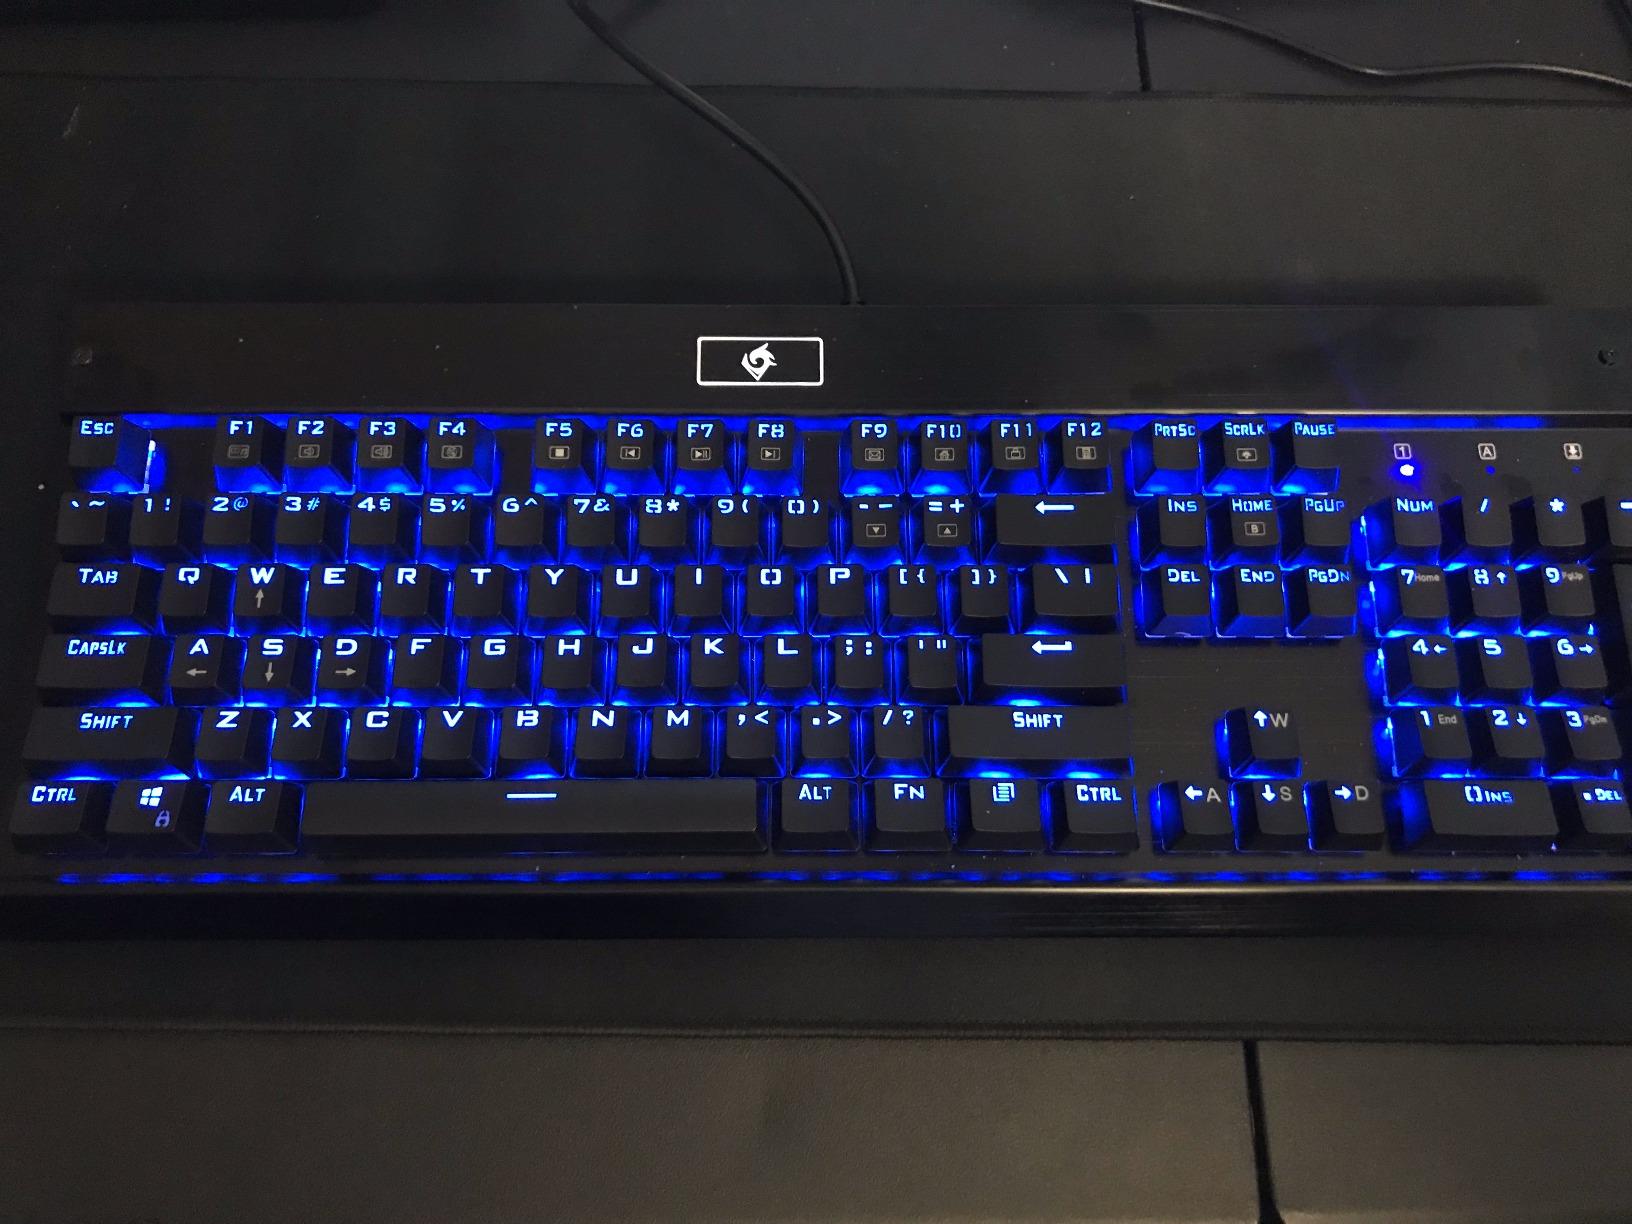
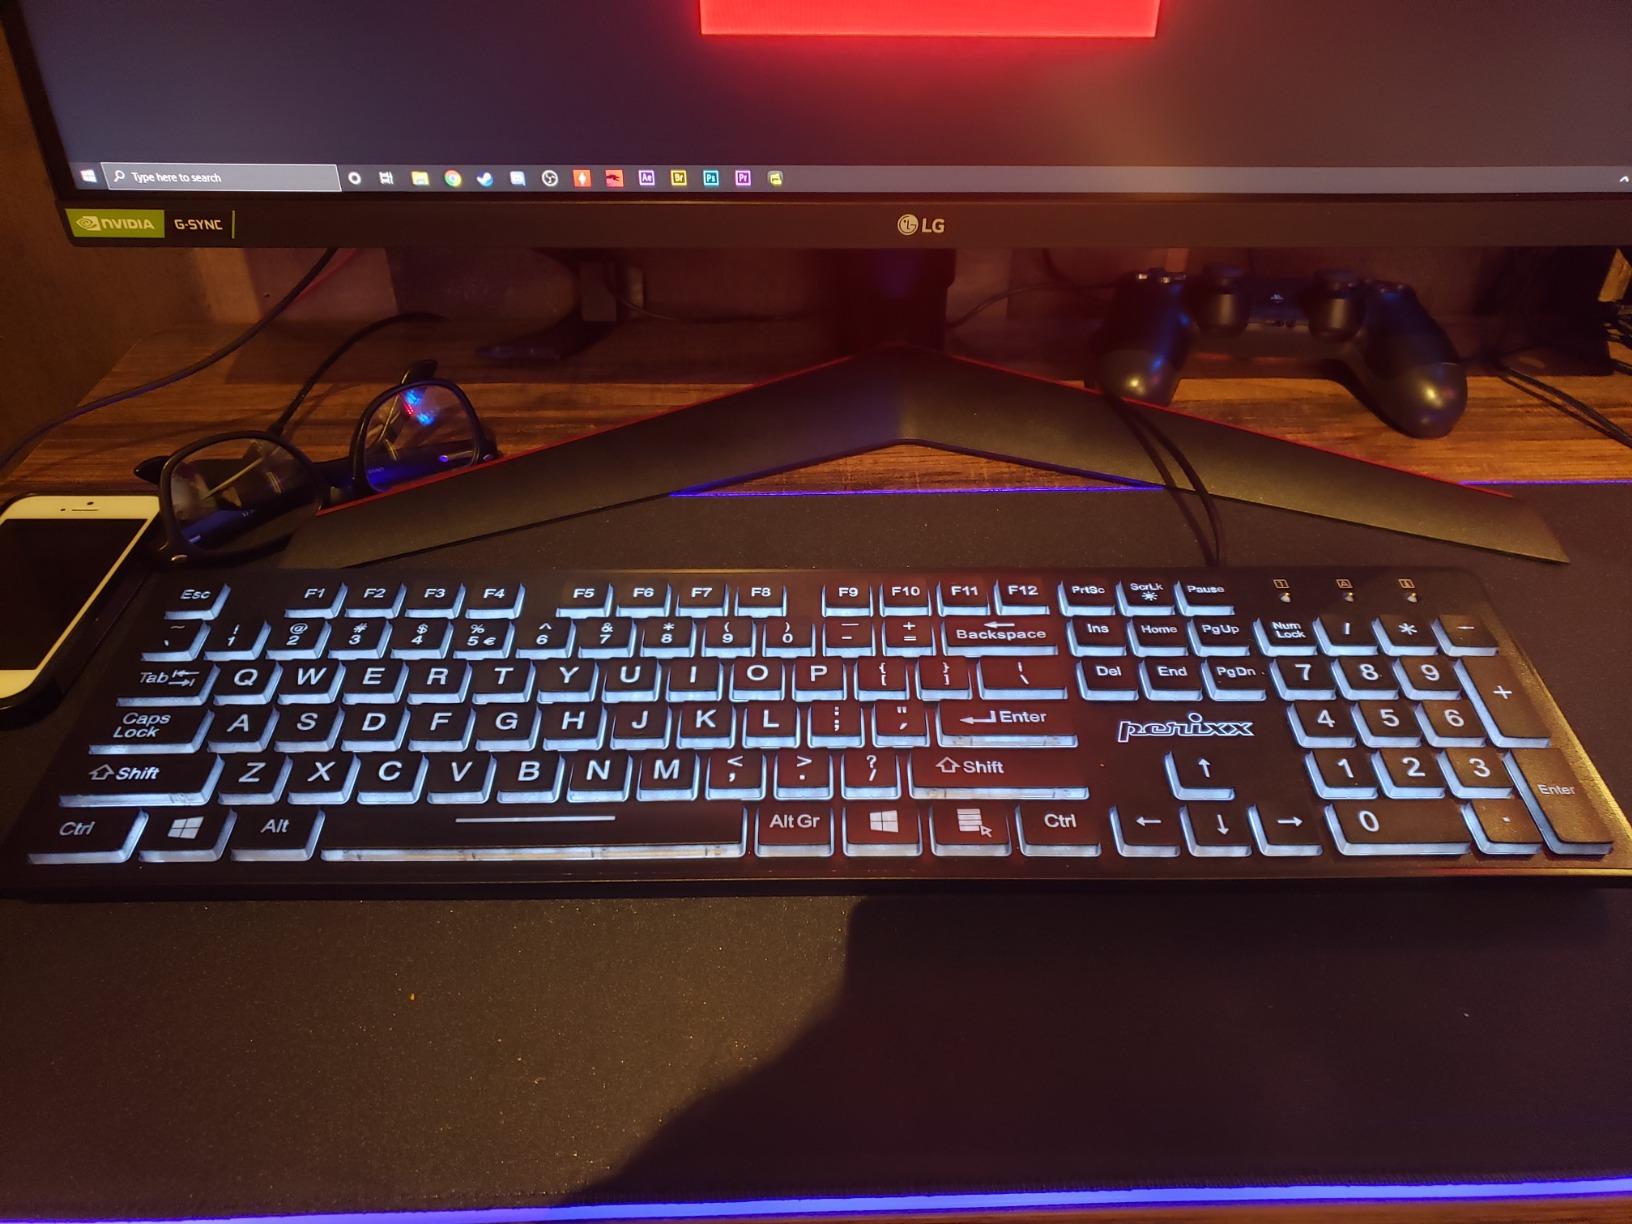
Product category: keyboard
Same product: no